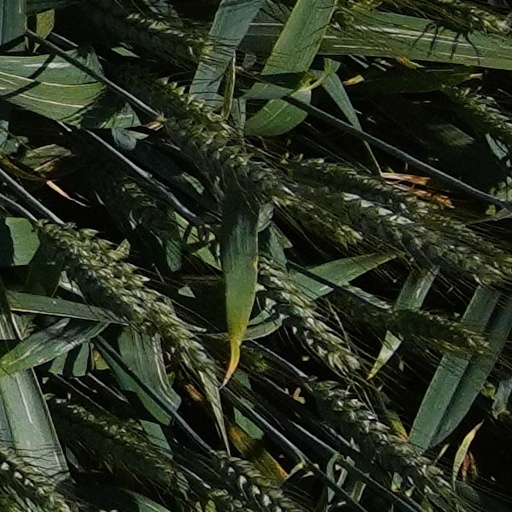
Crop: wheat